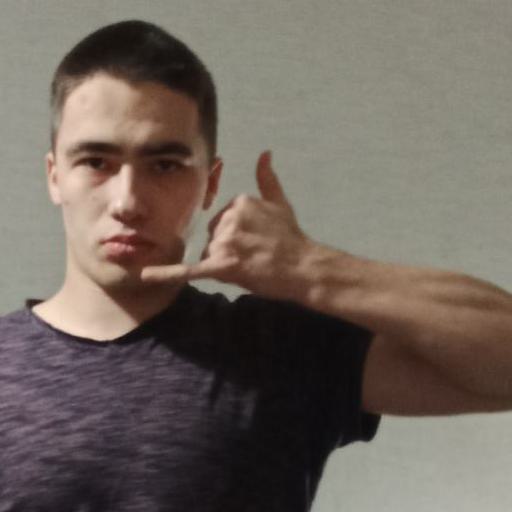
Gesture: call